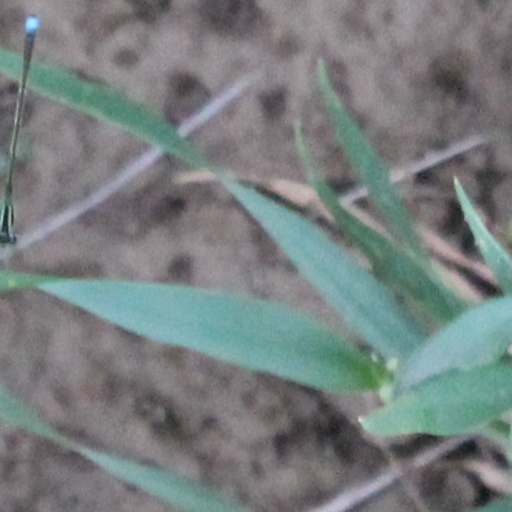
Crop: wheat